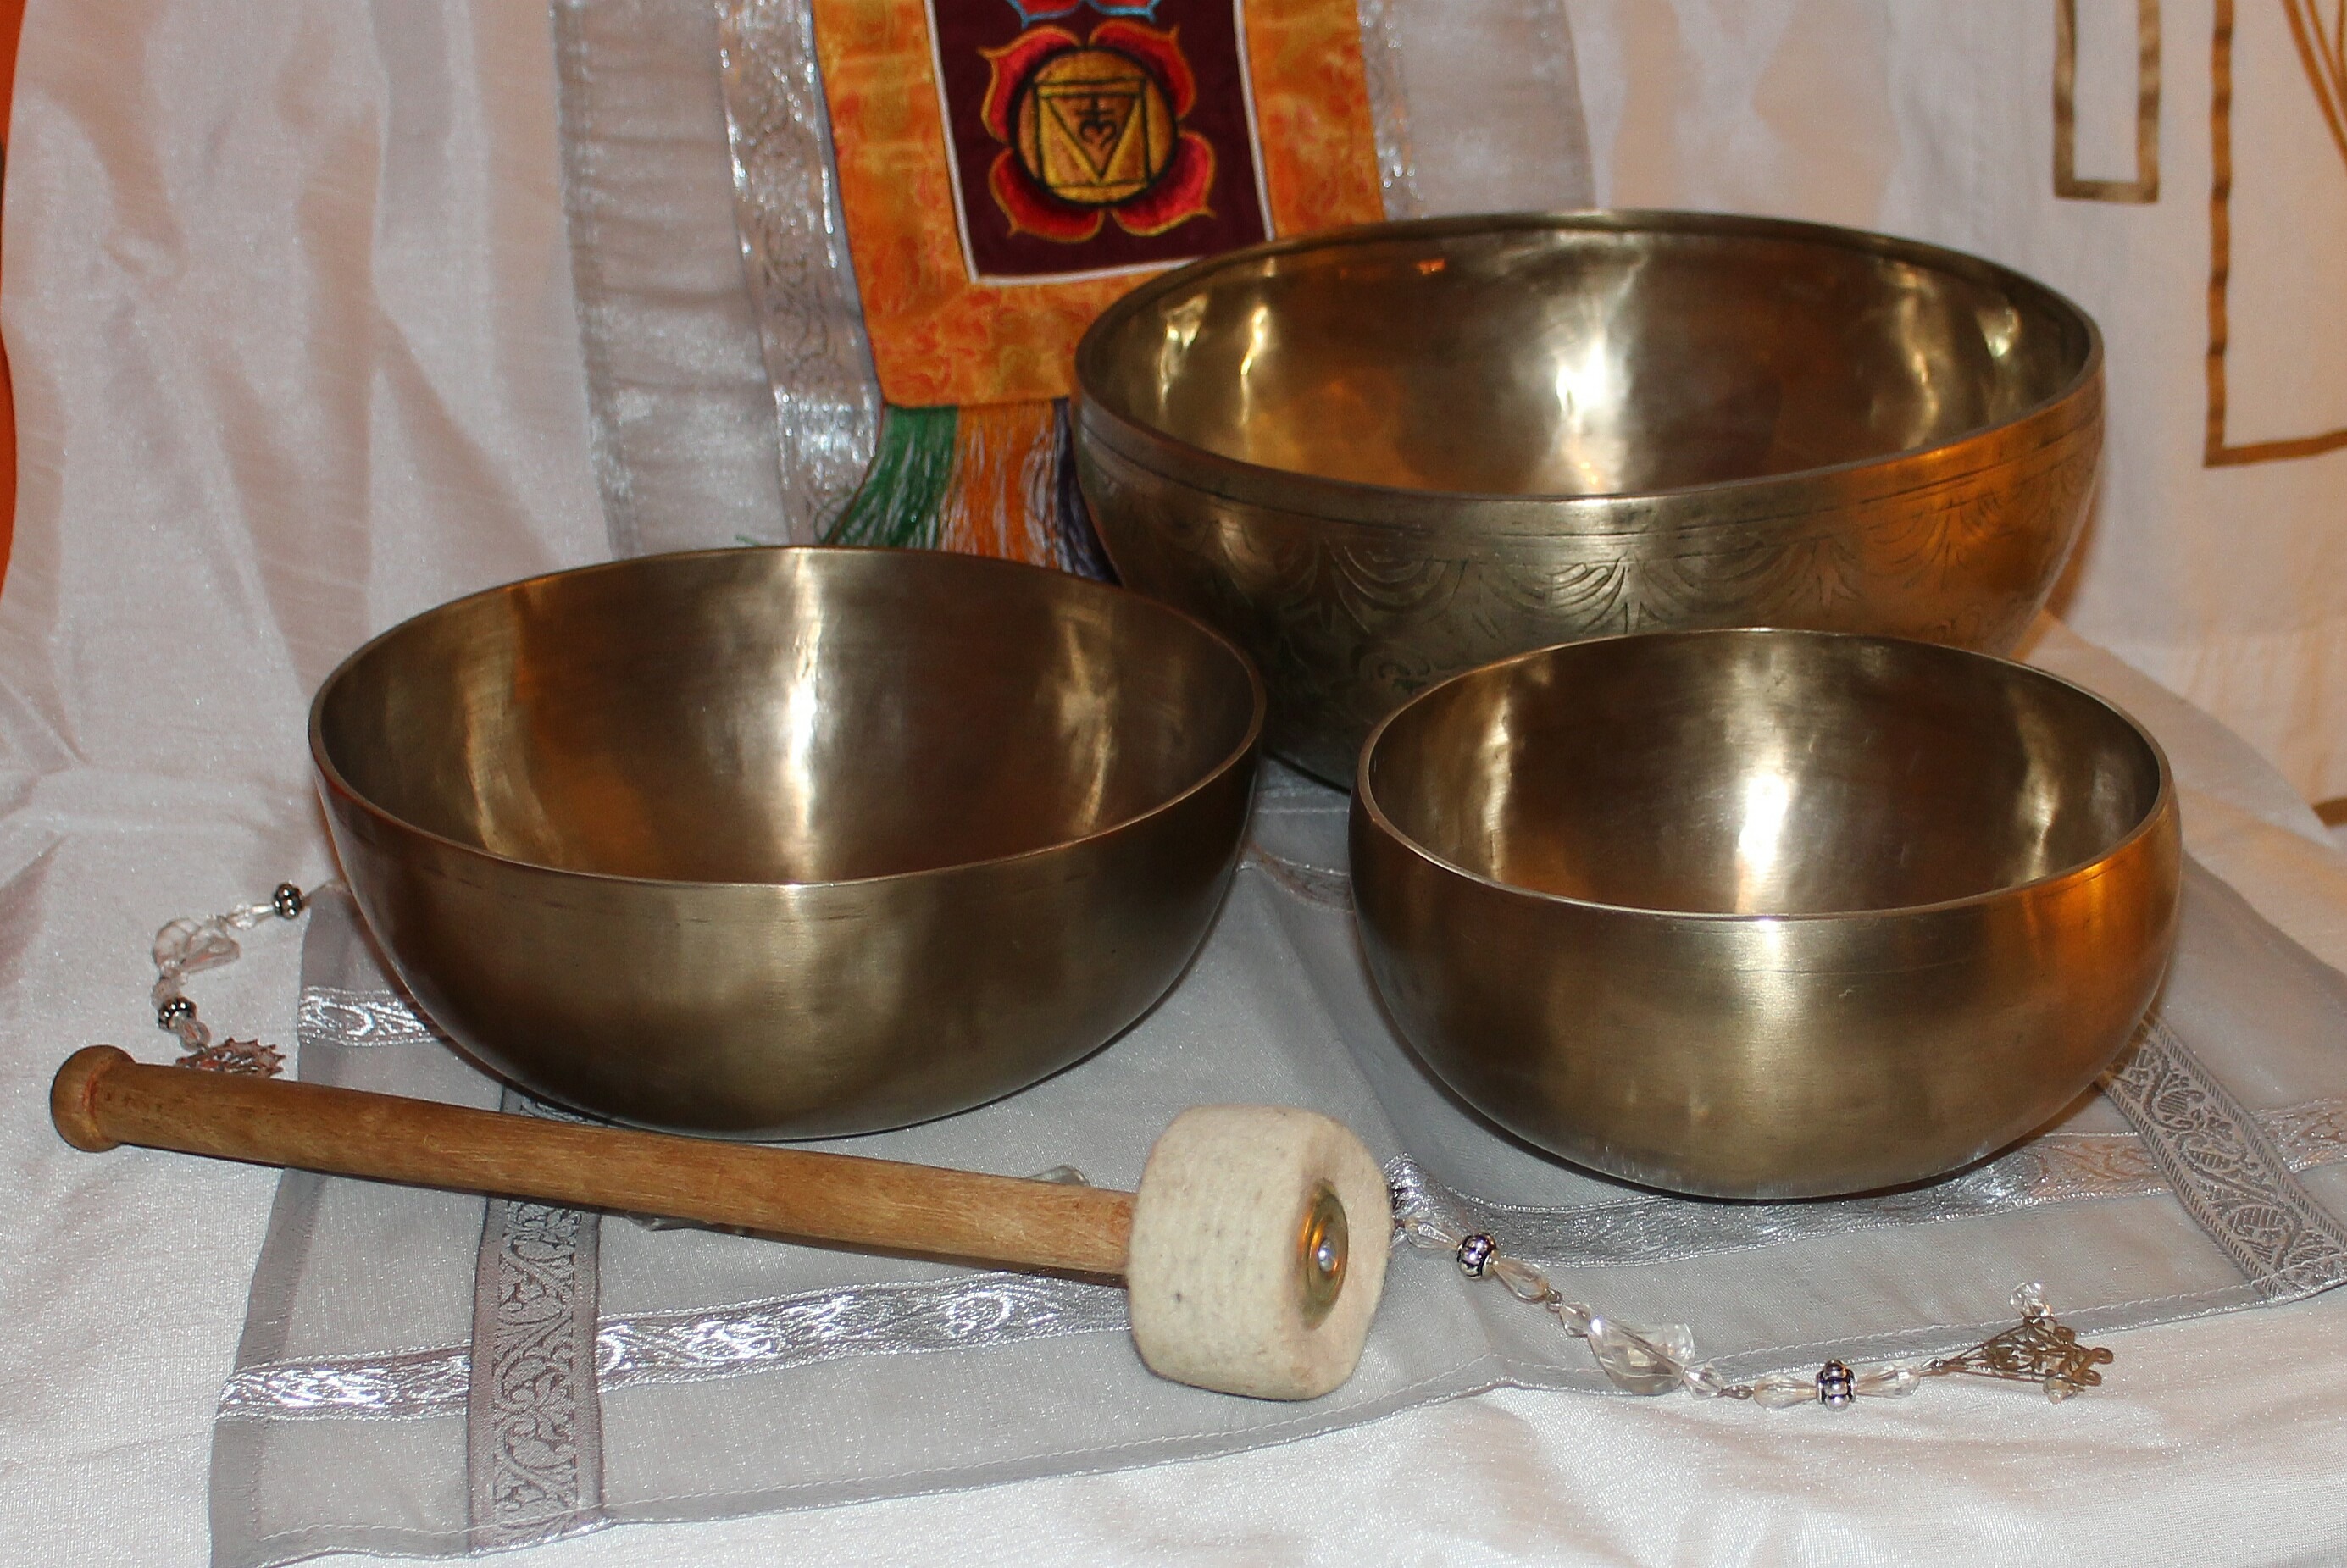
bell, relax, instrument, metal, rest, shell, musical instrument, percussion, tibet, shells, relaxation, meditation, gold, brass, copper, sound, bronze, massage, bless you, therapy, recovery, esoteric, singing bowls, singing bowl massage, singing bowl, cookware and bakeware, tibetan sound bowls, sound bowls set, therapy klangschalenset